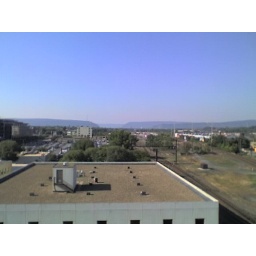
the gap in the mountains from the susquehanna river on the horizon